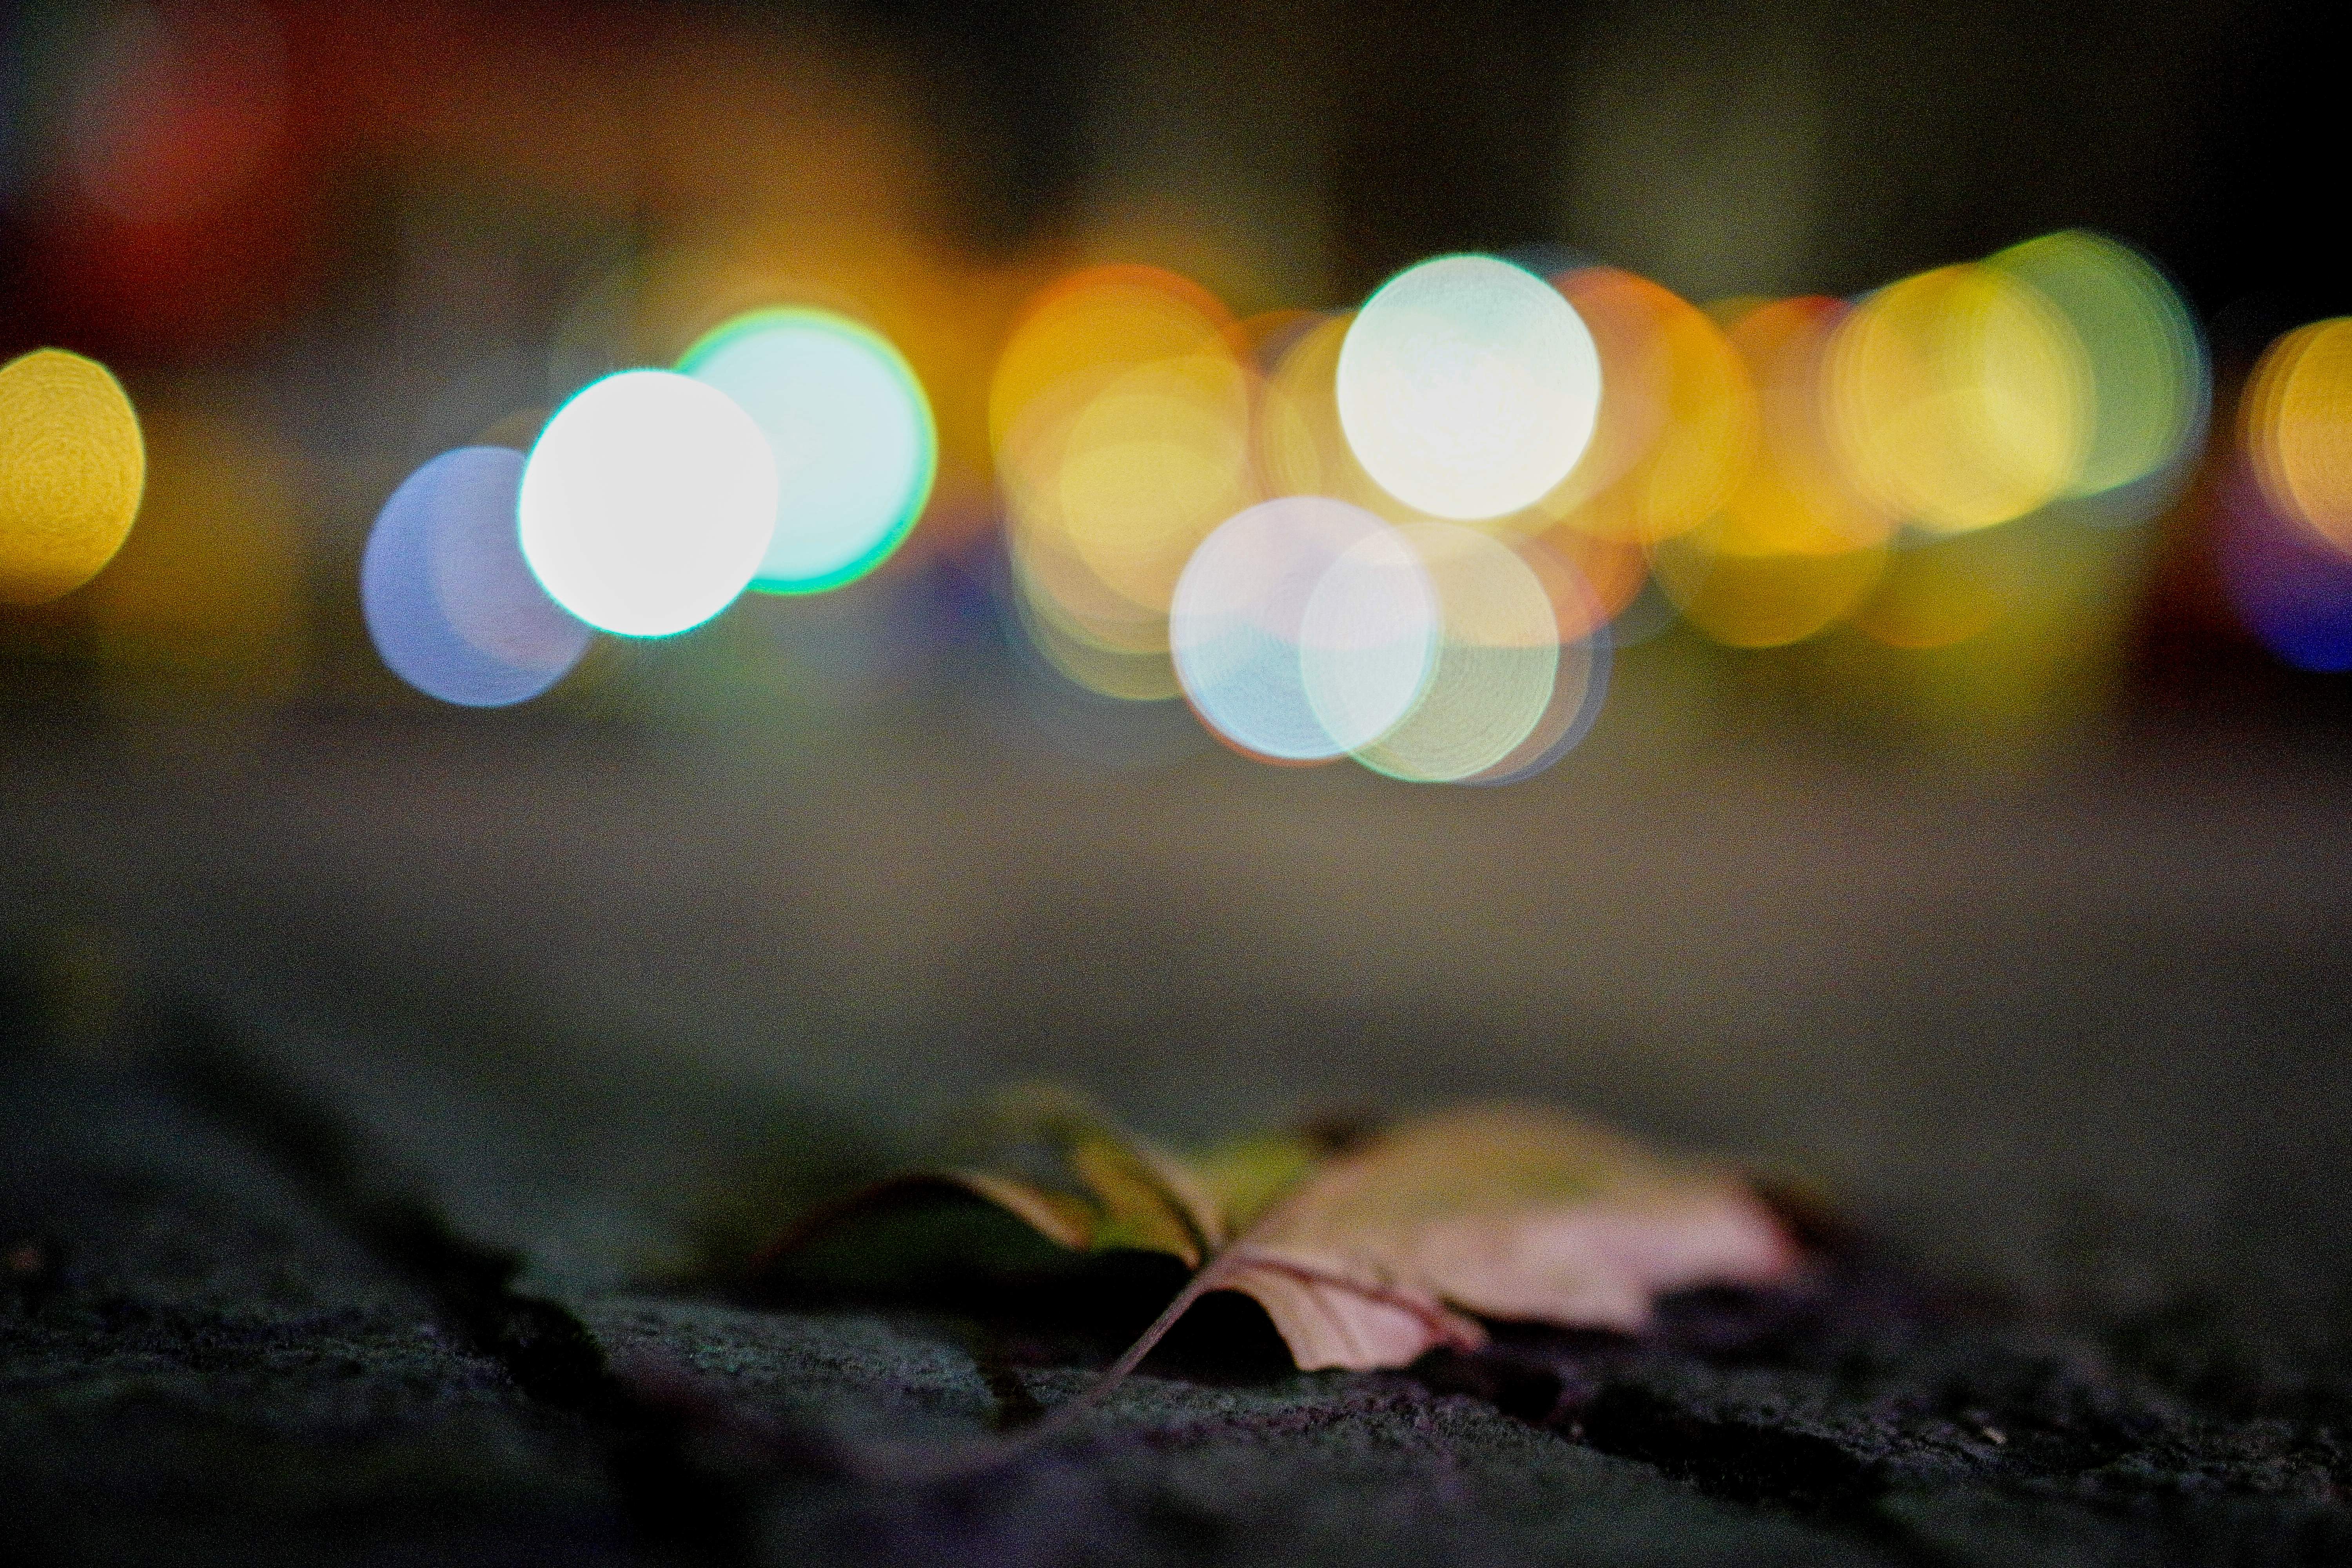
nature, light, bokeh, sunlight, leaf, flower, petal, green, color, darkness, yellow, lighting, circle, close up, colour, art, kunst, herbst, farbe, leave, blatt, abschied, goodbye, armenia, macro photography, sch nheit